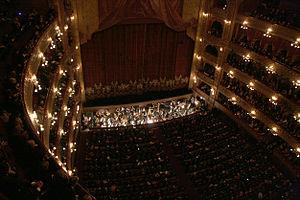
Le théâtre Colón est une salle d’opéra de la ville de Buenos Aires.